That's Not Me (The Beach Boys song)

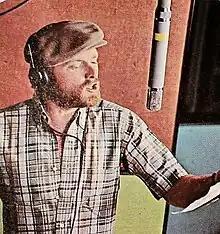
Mike Love (pictured 1966) sang lead on "That's Not Me"

In comparison to the other tracks on "Pet Sounds", "That's Not Me" has a relatively small-scale instrumental arrangement. Critic Stewart Mason considered the track to be "the closest thing to a conventional rocker" on "Pet Sounds". Dennis Wilson, whose drumming contributions on the album were limited to "That's Not Me", stated in a 1967 interview, "If you listen closely to the "Pet Sounds" album, you'll hear me playing jazz patterns. Some of the things definitely aren't rock and roll." Starting at 0:17, the pattern engages in extended tom drum rolls, which are rarely used in popular music.